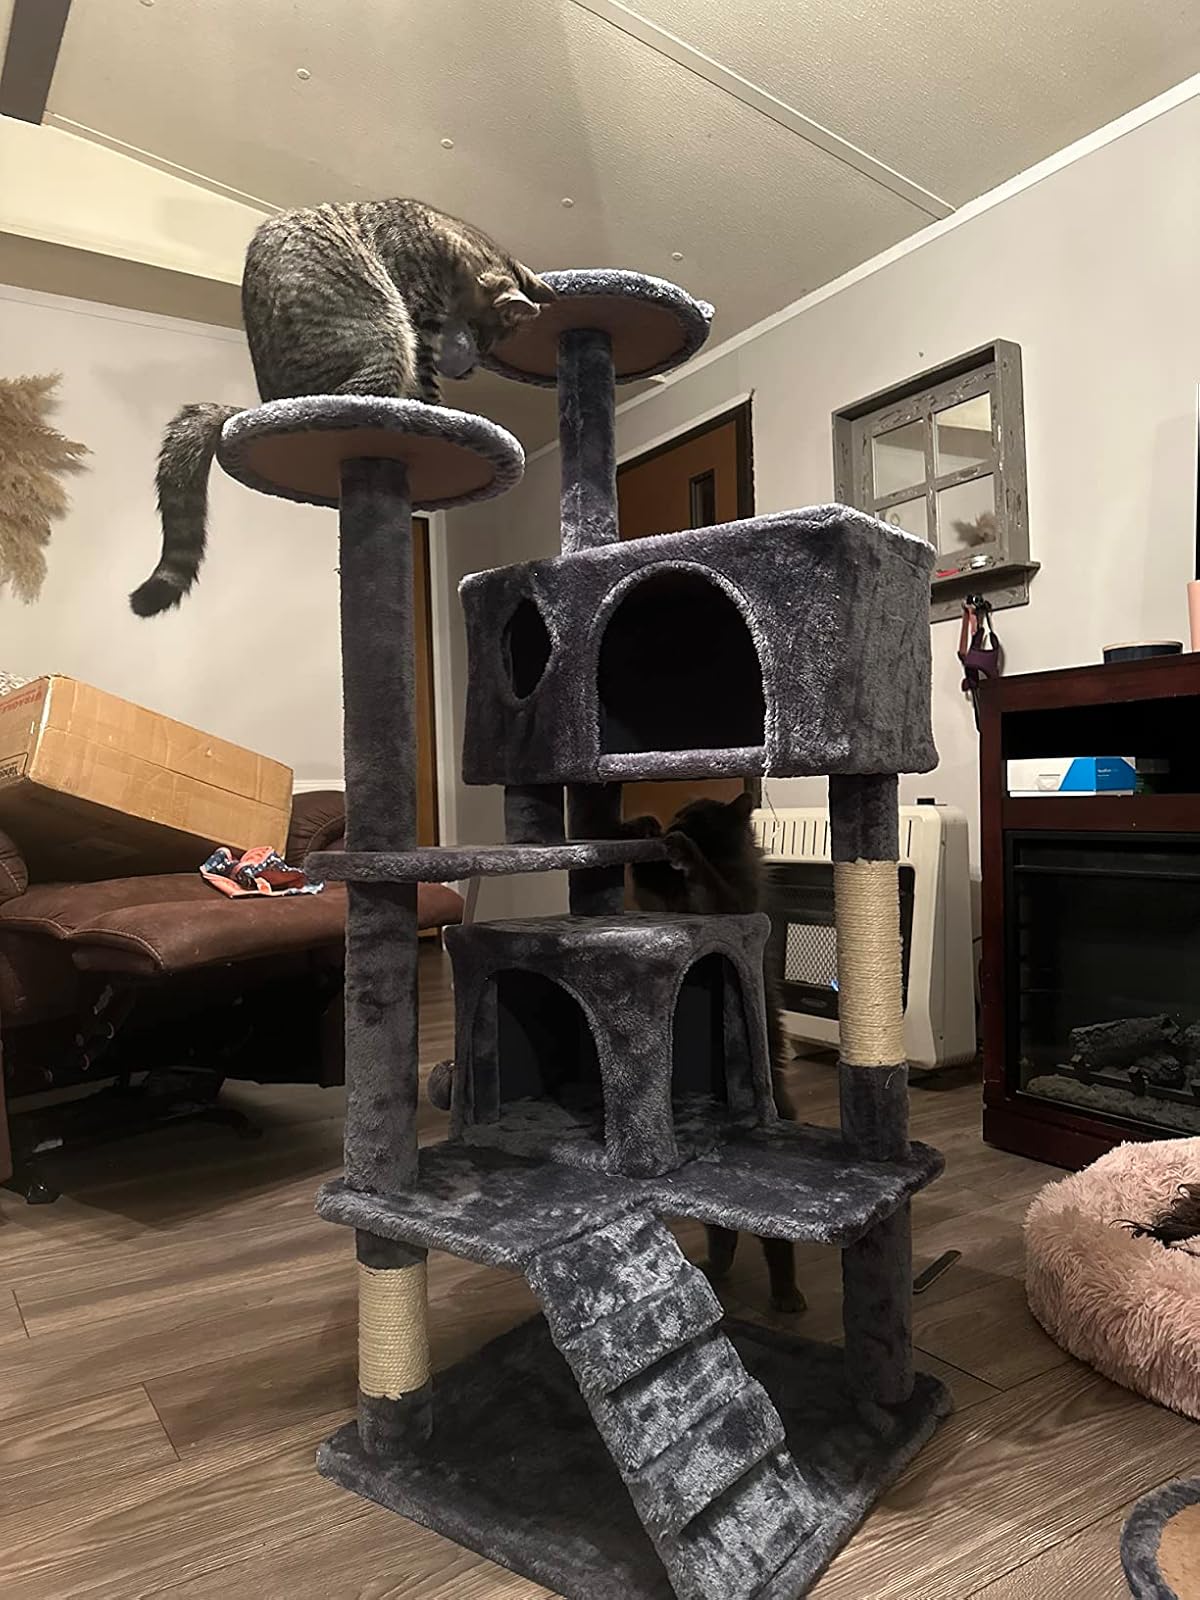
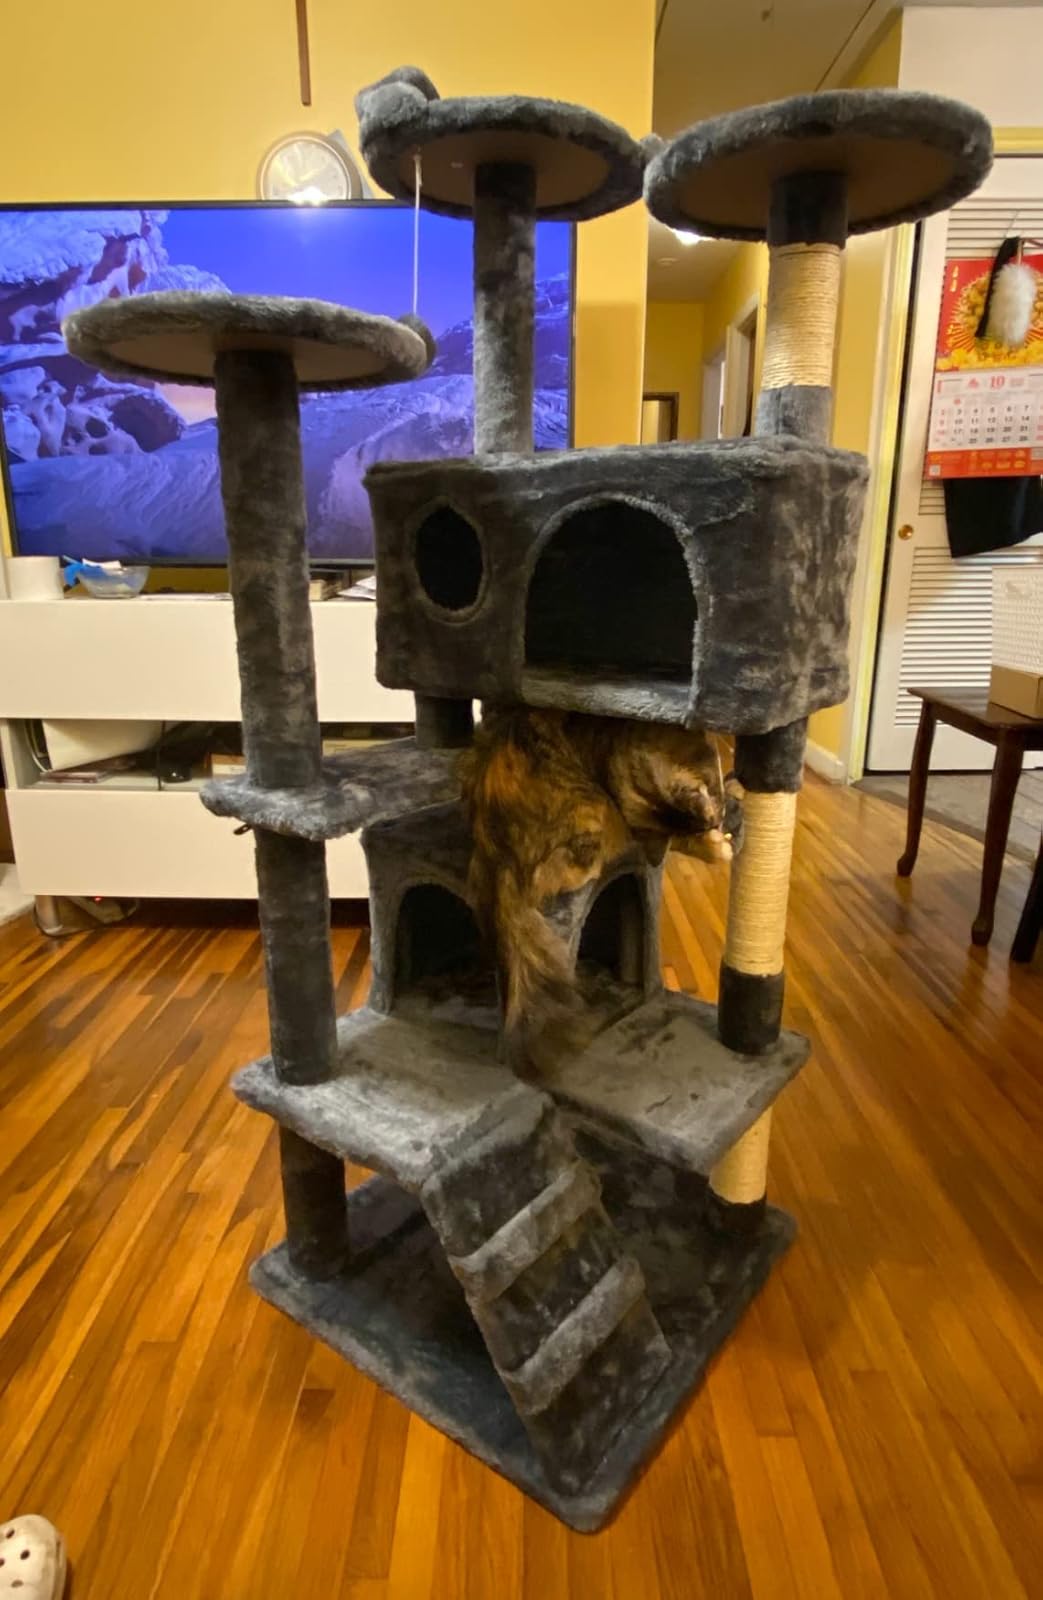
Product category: items_cat tree
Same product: yes